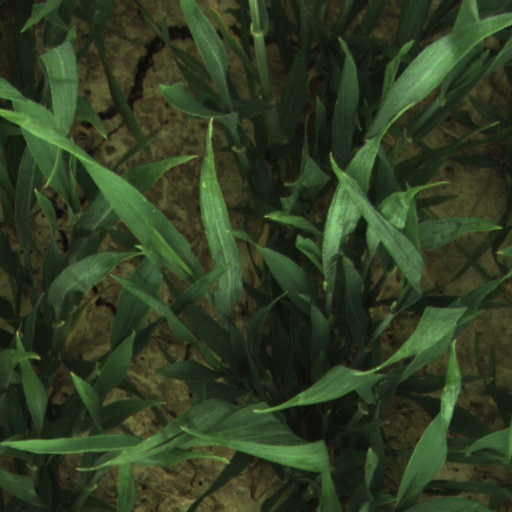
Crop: wheat